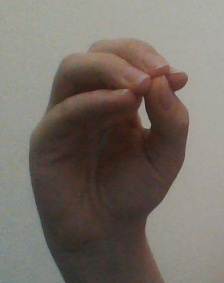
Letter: ha